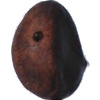
Label: chestnut